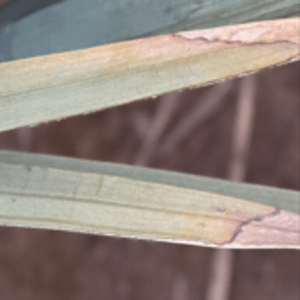
Label: Potassium Deficiency